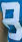
Number: 8